Great Queen Street

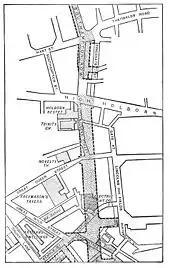
Map showing proposed route of Kingsway, 1900

The street was called "Queen Street" from around 1605–9, and "Great Queen Street" from around 1670 to distinguish it from Little Queen Street.